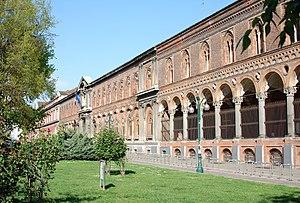
L’université de Milan est une université italienne située à Milan, héritière d'une université plus ancienne, déjà réputée au XVIIIᵉ siècle.
L'ospedale Maggiore de Milan, connu également sous le nom de Ca’ Granda, est l'hôpital le plus ancien de Milan.